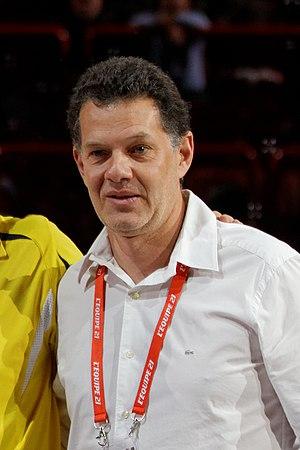
Patrick Chila est un pongiste français né le 27 novembre 1969 à Ris Orangis, il mesure 1,80 m pour 78 kg.